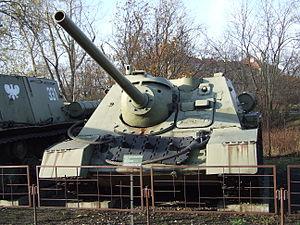
Le SU-85 est un chasseur de chars/canon auto-propulsé soviétique utilisé durant la Seconde Guerre mondiale, dont la conception était basée sur le châssis du char moyen T-34. Jusqu'alors les canons auto-propulsés soviétiques étaient également utilisés en tant que canons d'assaut, tel le SU-122 ou encore comme armes anti-char mobiles ; le SU-85 fait partie de cette seconde catégorie.